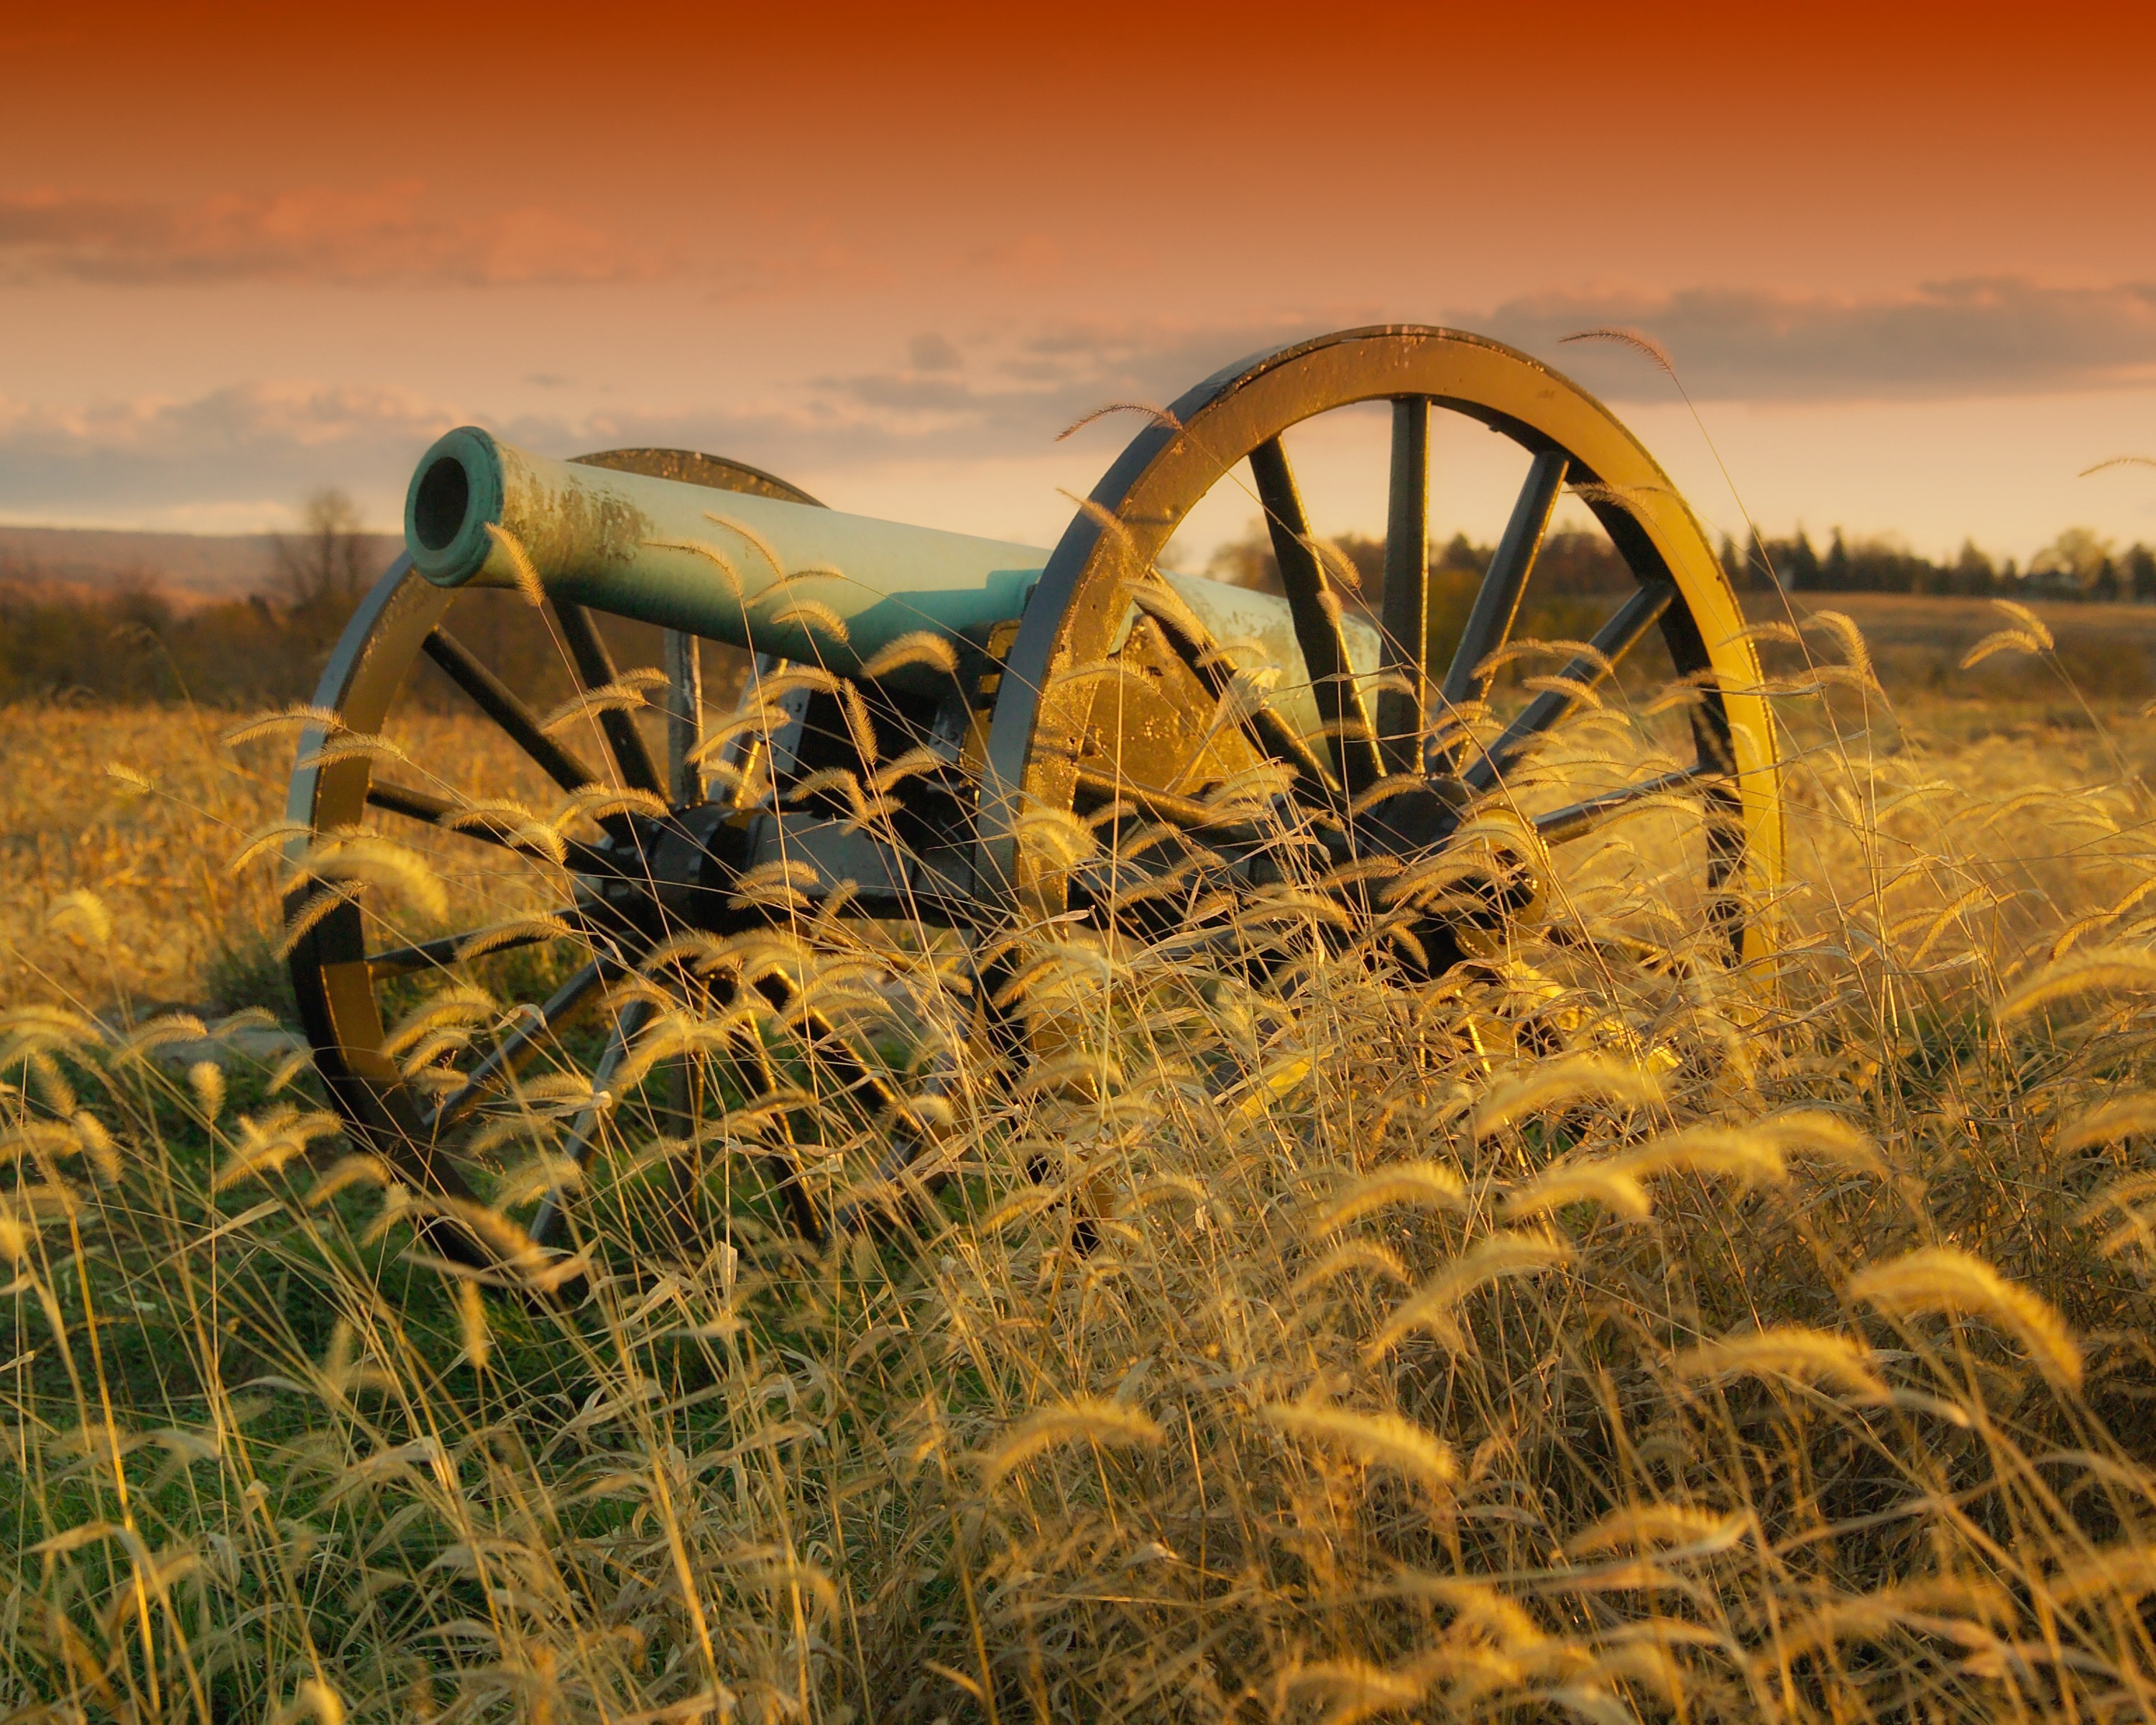
landscape, nature, grass, sky, field, prairie, countryside, flower, summer, spring, soldier, harvest, vehicle, crop, landmark, historic, agriculture, plants, outside, clouds, cannon, historical, maryland, battlefield, rural area, antietam, grass family